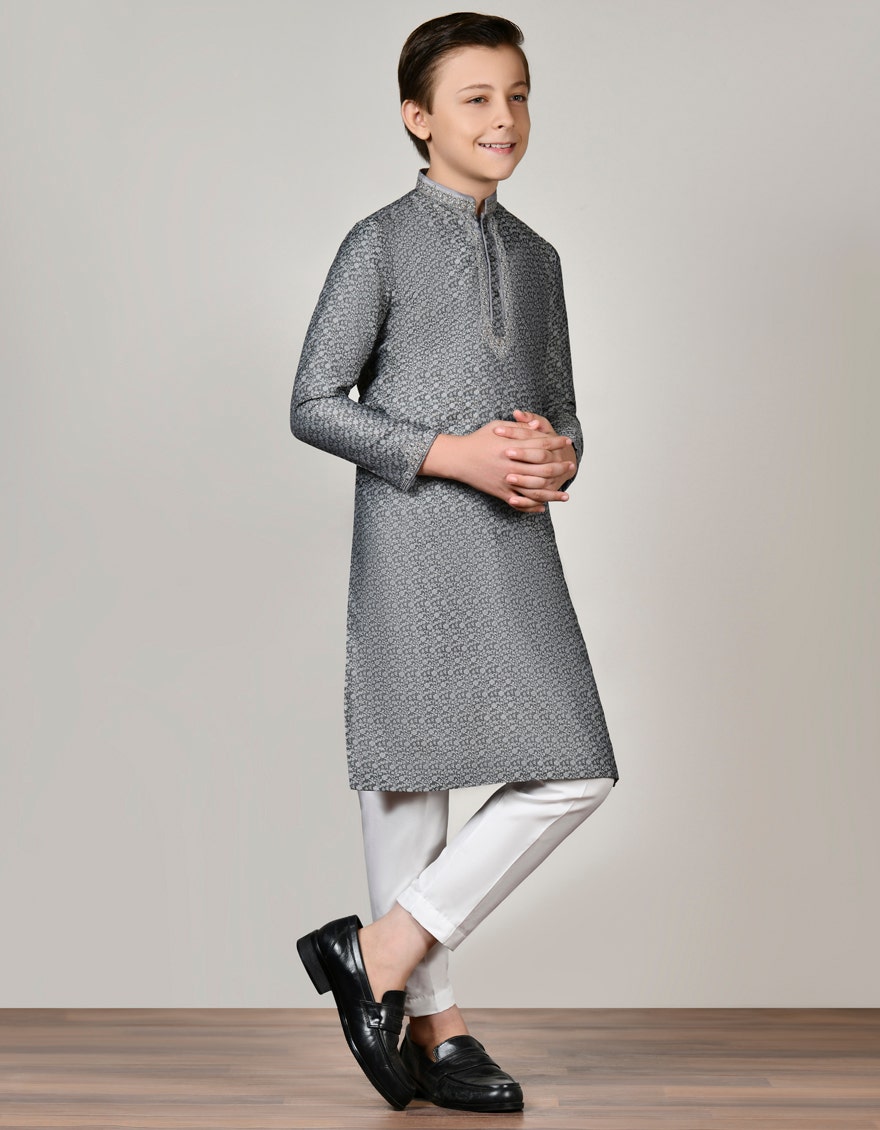
grey white kurta pajamas